Heinrich Brunner

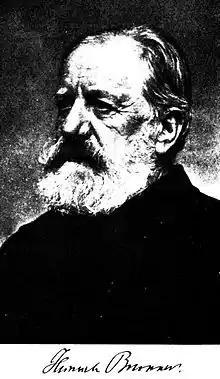
Heinrich Brunner

Brunner was born at Wels in Upper Austria. After studying at the universities of Vienna, Göttingen and Berlin, he became professor at the University of Lemberg in 1866, and in quick succession held similar positions at Prague, Strasbourg and Berlin.